The Ring of Solomon

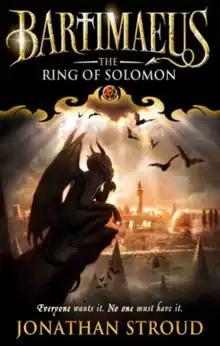
Original cover

The Ring of Solomon is a children's novel of alternate history, fantasy and magic. It is a prequel to the "Bartimaeus" trilogy, written by British author Jonathan Stroud. The first edition (paperback) was published in Oct. 2010 by Doubleday in UK.